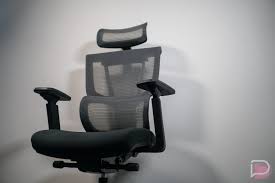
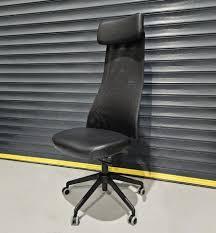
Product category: items_chair
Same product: no